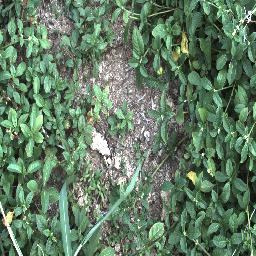
Label: negative